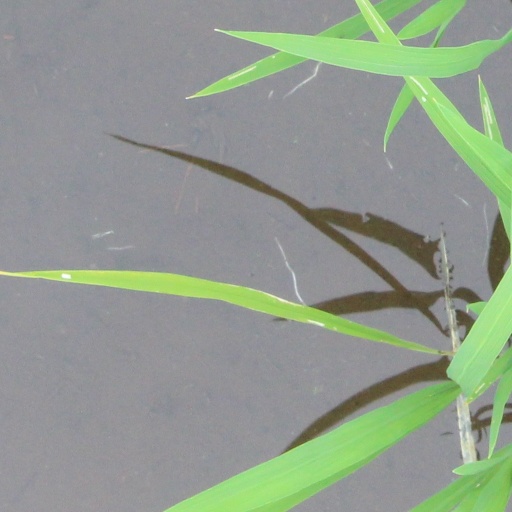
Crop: rice